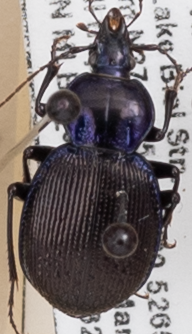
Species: Sphaeroderus stenostomus lecontei
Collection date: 2022-06-28
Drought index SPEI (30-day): -0.616
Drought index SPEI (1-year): -0.922
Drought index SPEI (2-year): -0.46